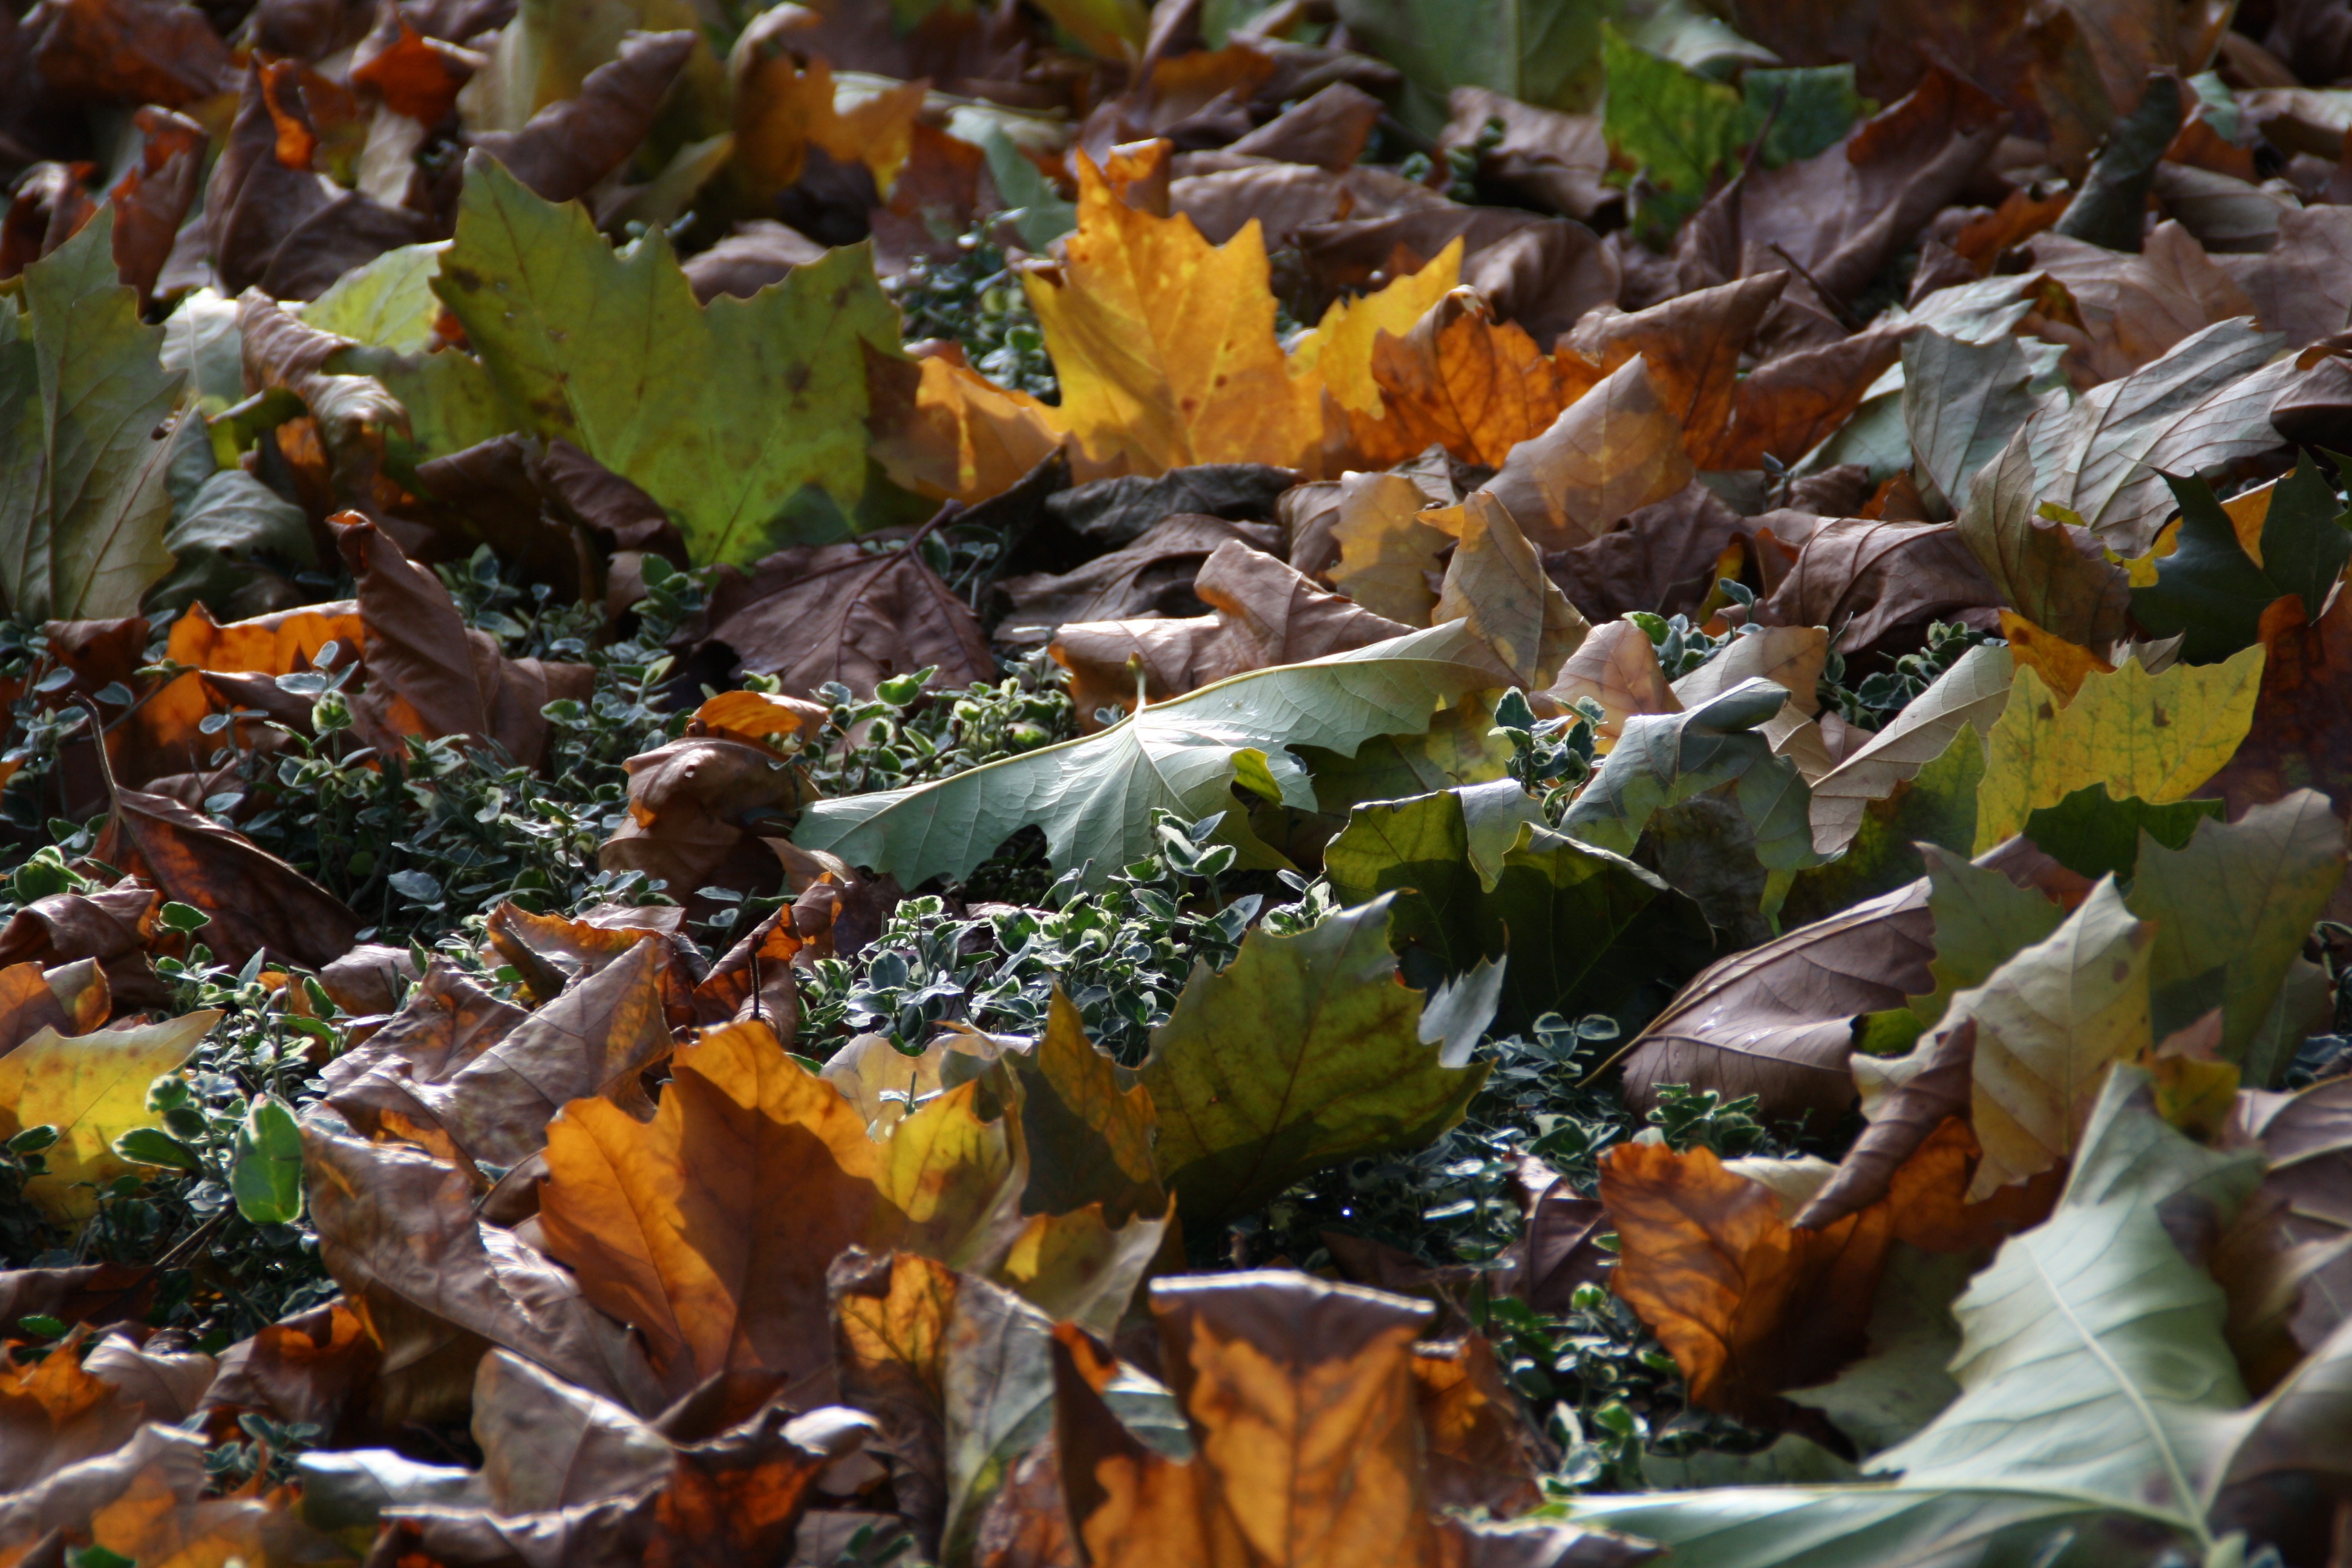
forest, plant, leaf, flower, food, produce, autumn, brown, colorful, yellow, flora, season, leaves, october, fall color, fall foliage, autumn gold, golden autumn, sheet in the autumn